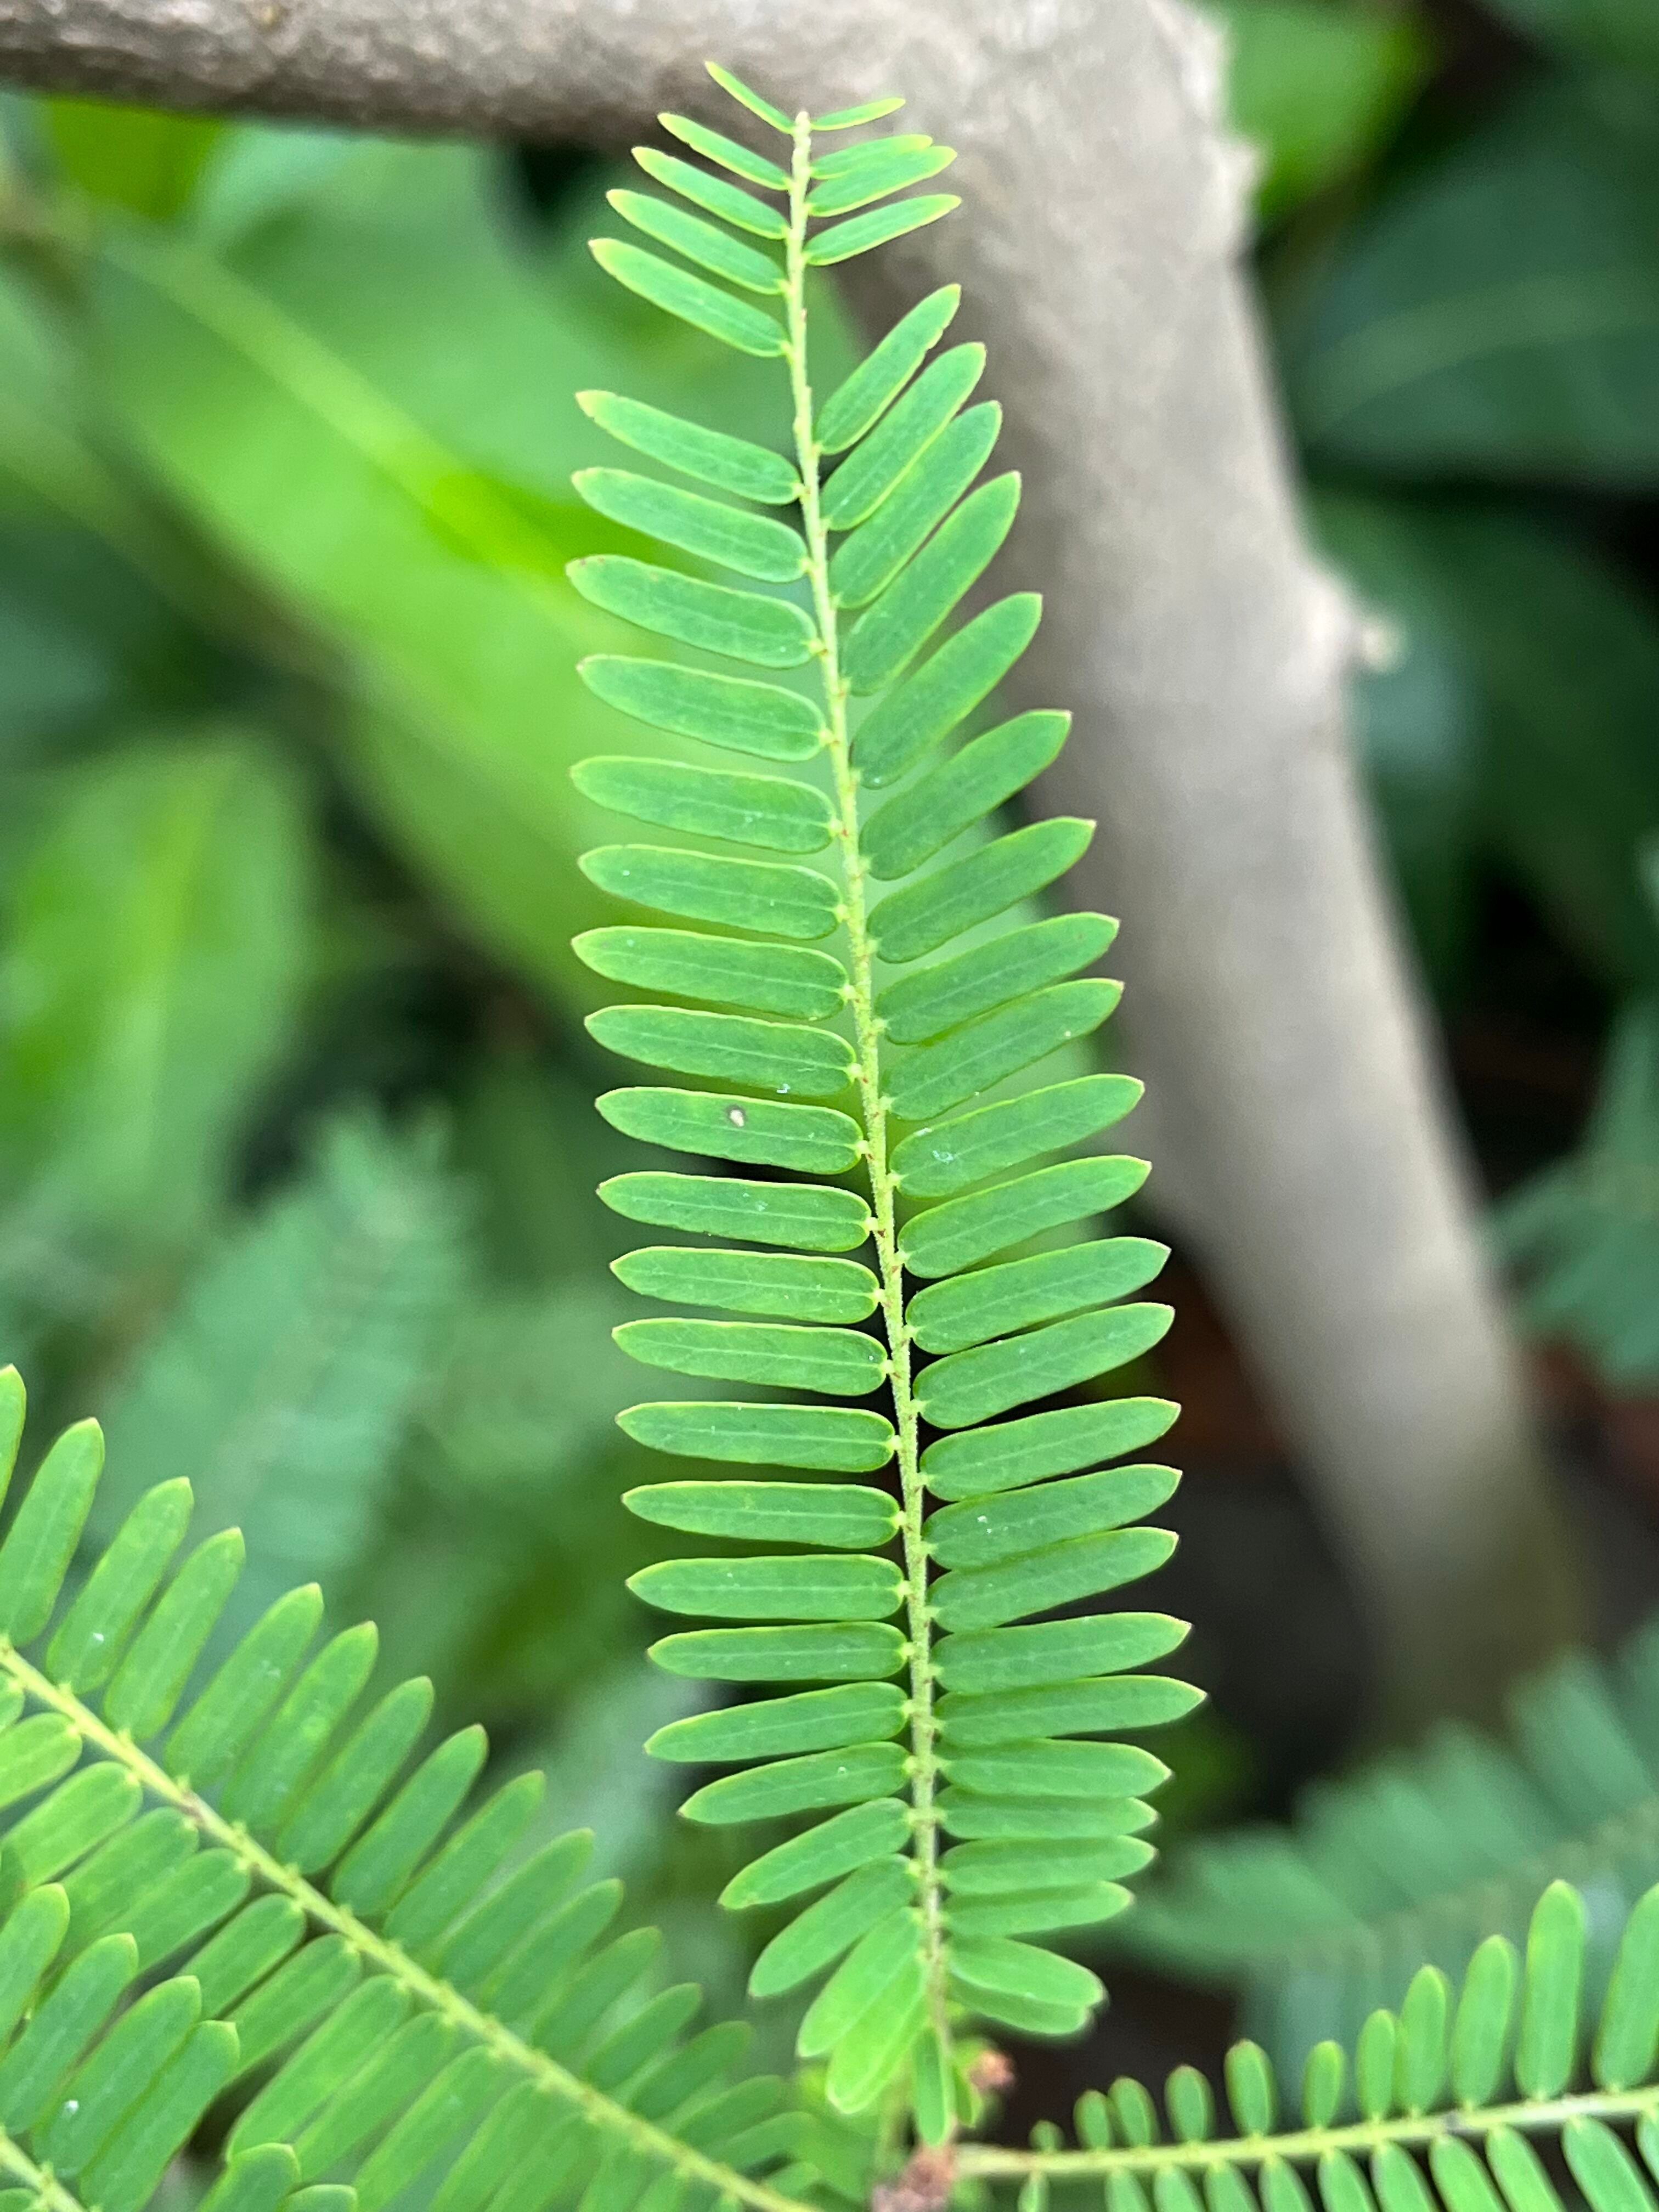
Plant species: phyllanthus-emblica